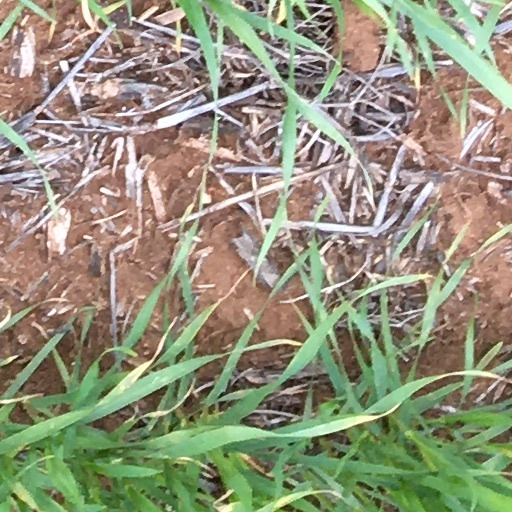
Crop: wheat